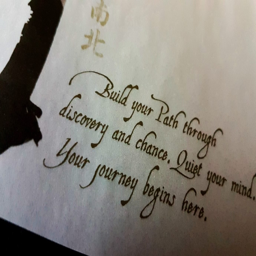
tissue paper in the box